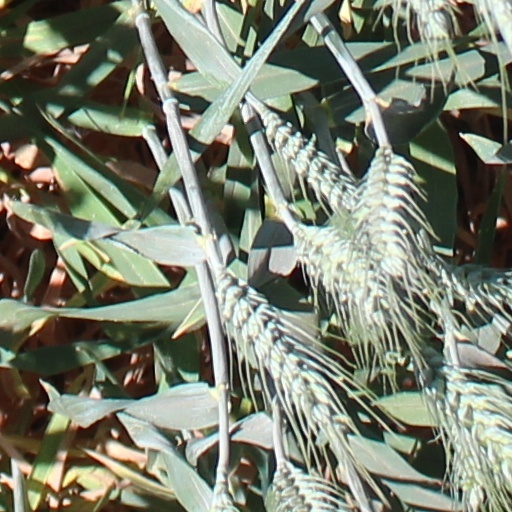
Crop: wheat